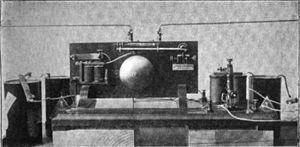
Alexandre Stepanovitch Popov, est un physicien et ingénieur russe, précurseur de la radio.